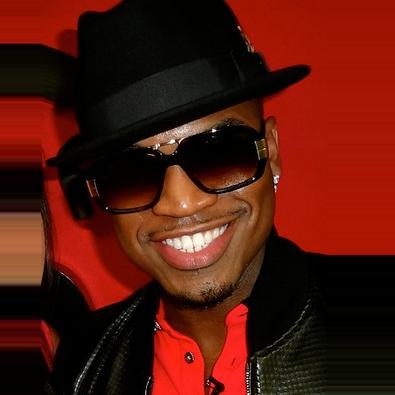
Age: 30